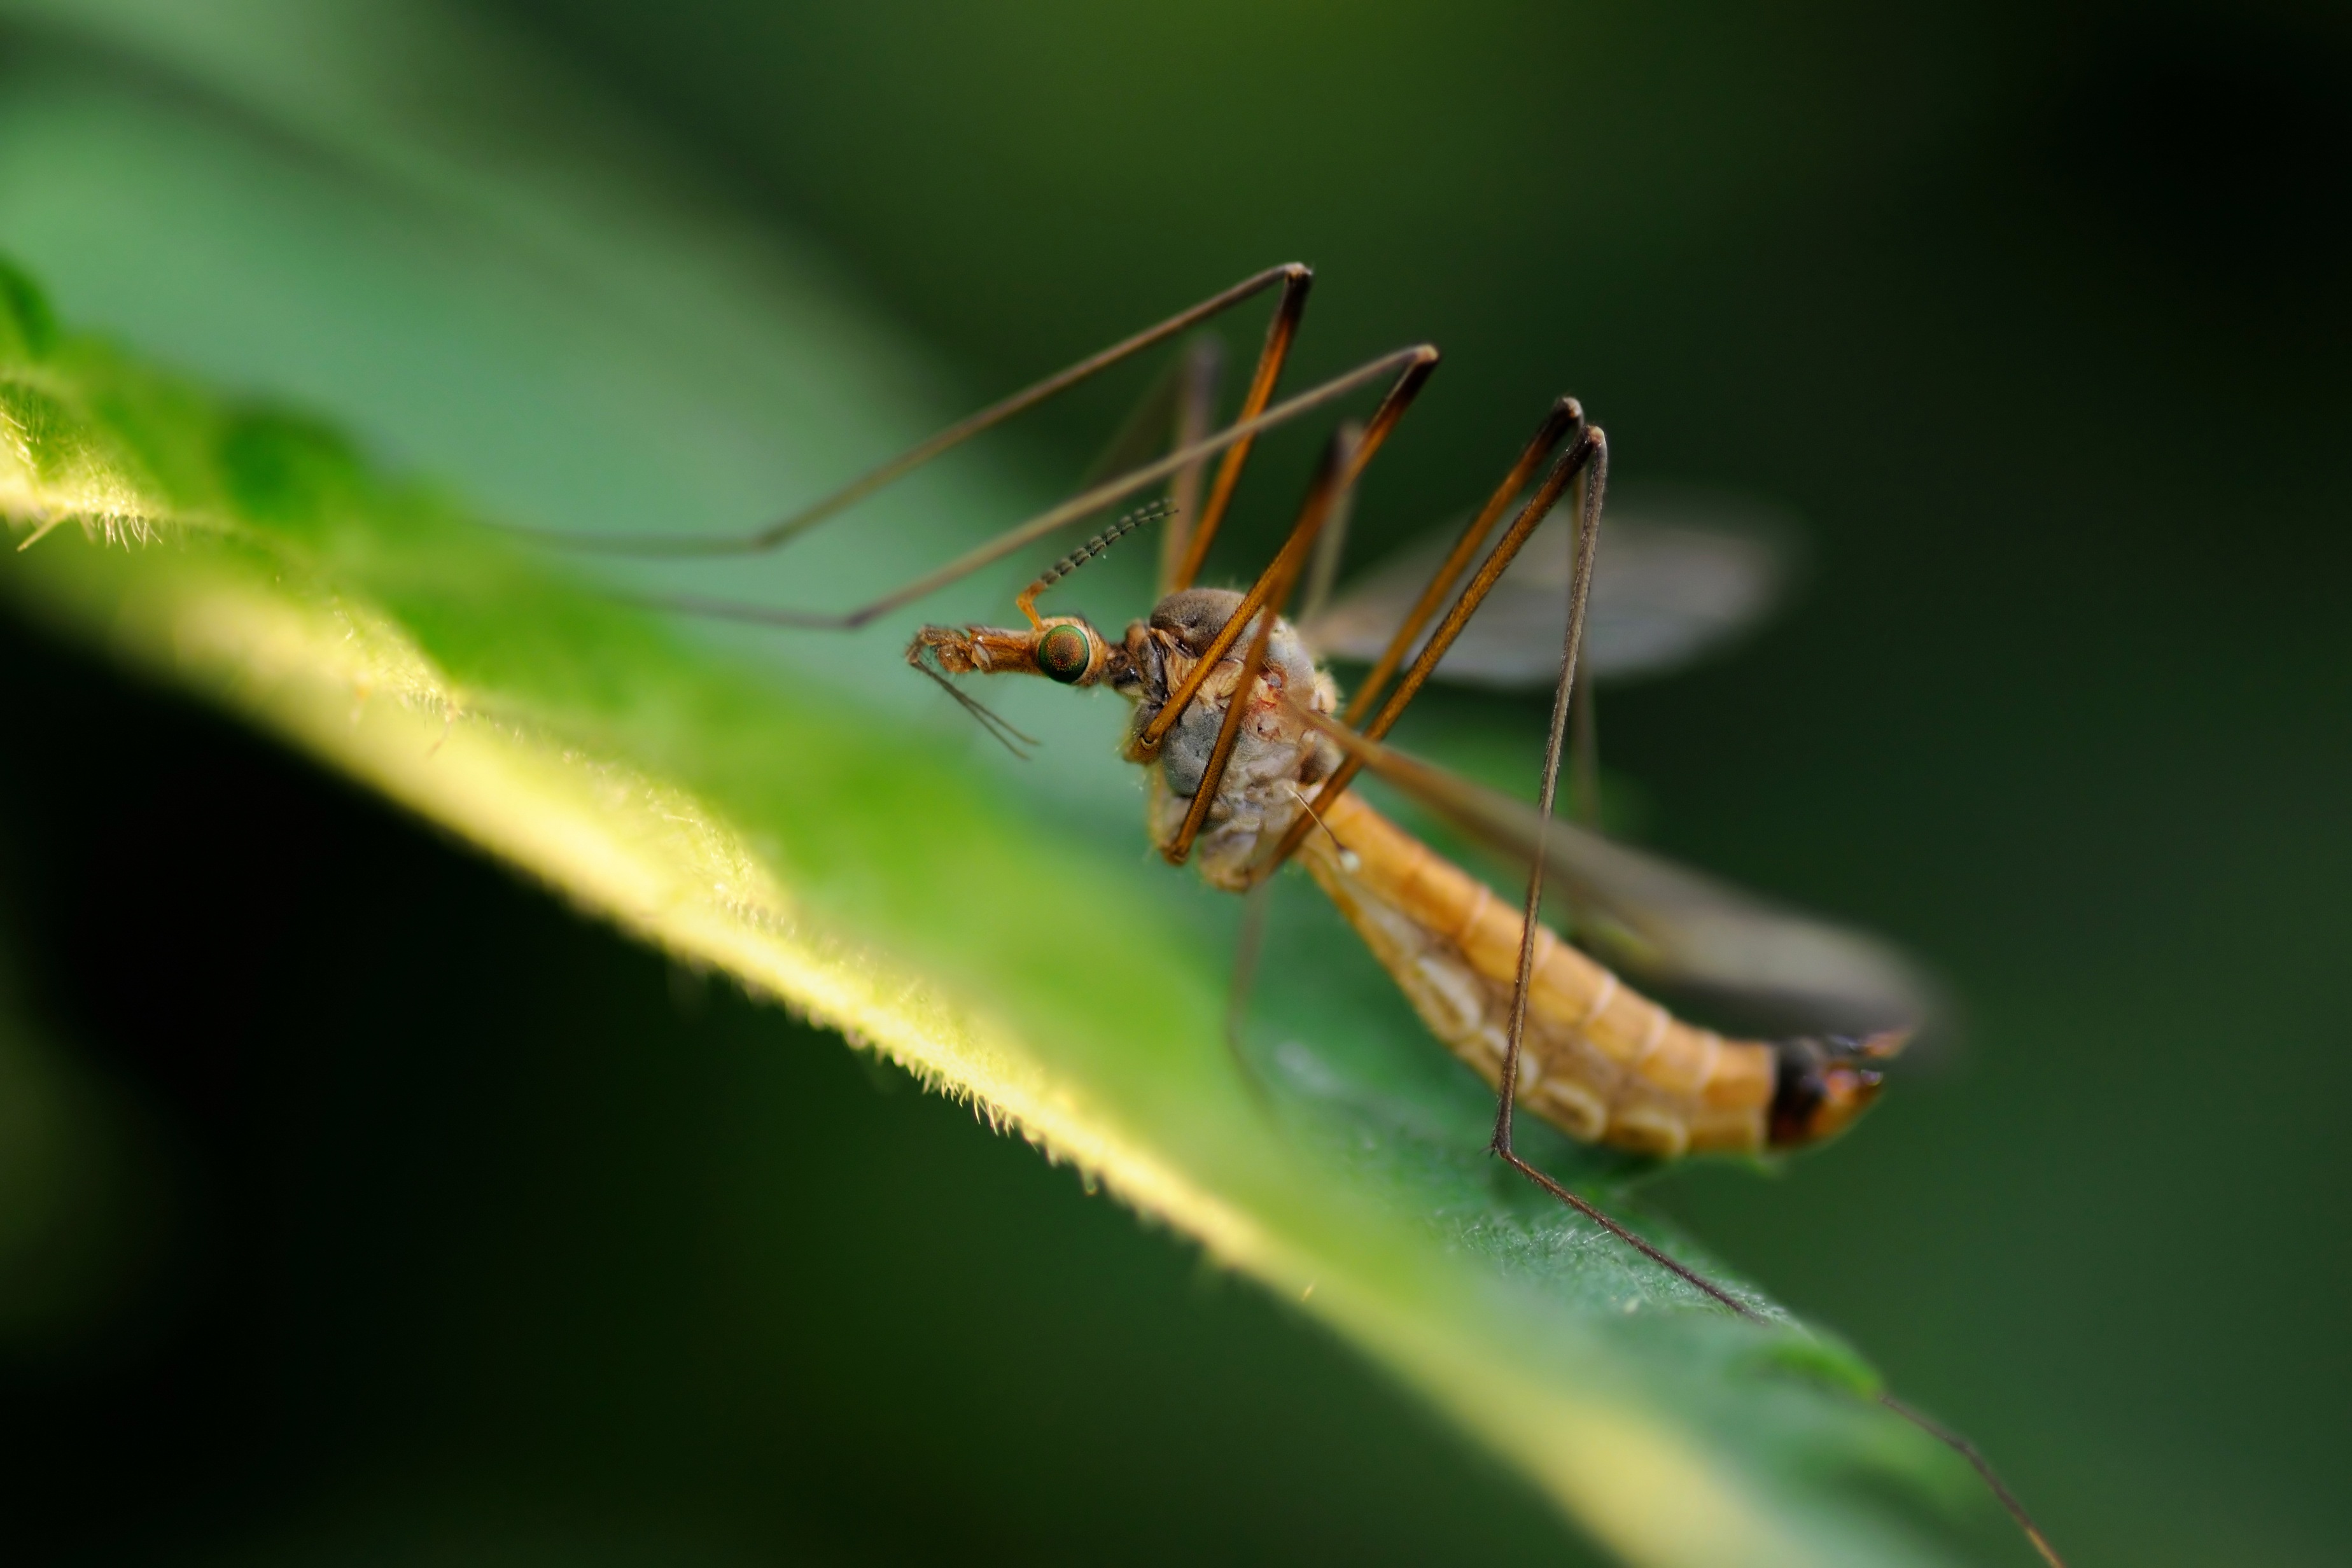
leaf, fly, wildlife, green, insect, macro, parasite, invertebrate, close up, dragonfly, wasp, pest, macro photography, organism, arthropod, membrane winged insect, net winged insects, true bugs